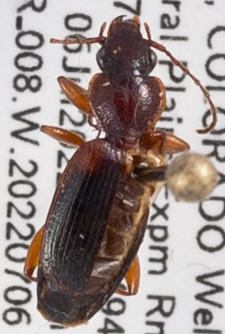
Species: Cymindis planipennis
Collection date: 2022-07-06
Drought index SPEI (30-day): -0.664
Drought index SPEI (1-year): -2.09
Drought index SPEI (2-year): -1.45